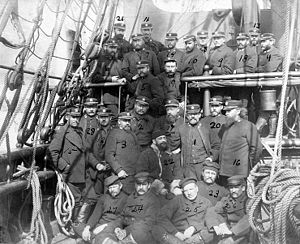
Lady Franklin Bay-ekspeditionen 1881-1884 / Ekspeditionens forløb / 1883
De seks overlevende fra den amerikanske hærs Greely Arctic-ekspedition med deres amerikanske navy redningsmænd, i Upernavik, Grønland, 2-3 juli 1884. Sandsynligvis fotograferet ombord på USS "Thetis".
"Lady Franklin Bay-ekspeditionen 1881-1884 ind i den canadiske arktis blev ledet af løjtnant Adolphus Greely og blev fremmet af De Forenede Staters hærs signalkorps. Dens formål var tredobbelt: at etablere en meteorologisk observationsstation som en del af det første internationale polarår for at indsamle astronomiske data og polarmagnetiske data. Under ekspeditionen nåede to besætningsmedlemmer en ny ""længst nord""-rekord, men af de oprindelige 25 mænd overlevede kun 7 for at vende tilbage til USA.